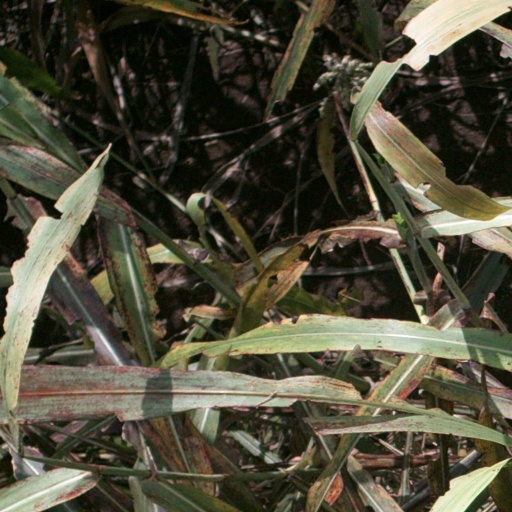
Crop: sorghum